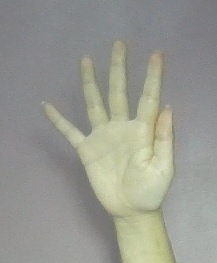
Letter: sheen